Altarpiece

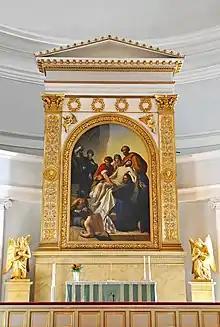
Neoclassical altarpiece by Carl Timoleon von Neff, Helsinki Cathedral (Lutheran), c. 1850

The Protestant Reformation under Martin Luther initially persisted with the creation of new some altarpieces reflecting the doctrines of the Lutheran Church, sometimes using portraits of Lutheran leaders in their statuary. Lutheran altarpieces, including those of the Last Supper, were commissioned under his purview. The "Schneeberg Altarpiece" was placed at the high altar of St. Wolfgang im Salzkammergut and as Lutheran sacred art, reflected "the devotional forms of fifteenth- and early sixteenth century northern art". The "Schneeberg Altarpiece" (1539), along with the "Wittenberg Altarpiece" (1547) and the "Weimar Altarpiece" (1555), were Christocentric in their iconography and "these altarpieces reinforced the key teachings of the new church and helped consolidate a sense of confessional identity." Within eastern Germany alone, Lutheran patrons erected thirty new altarpieces. Most pre-Reformation altarpieces were preserved within Lutheran churches as the "altar was still believed to be a particularly holy place, and should be adorned accordingly."